Mamidi Harikrishna

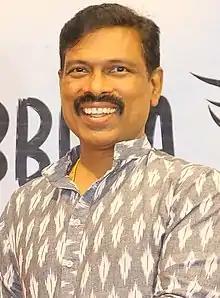
Mamidi Harikrishna

Mamidi Harikrishna is an Indian Telugu poet, illustrator, translator, documentary filmmaker, movie critic and Historian on Telangana state history and Films. He is currently the director of Language and Culture department of the Telangana government.